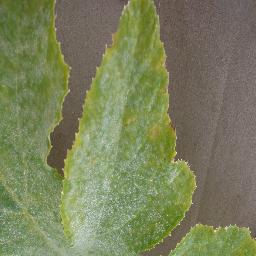
Label: Squash___Powdery_mildew